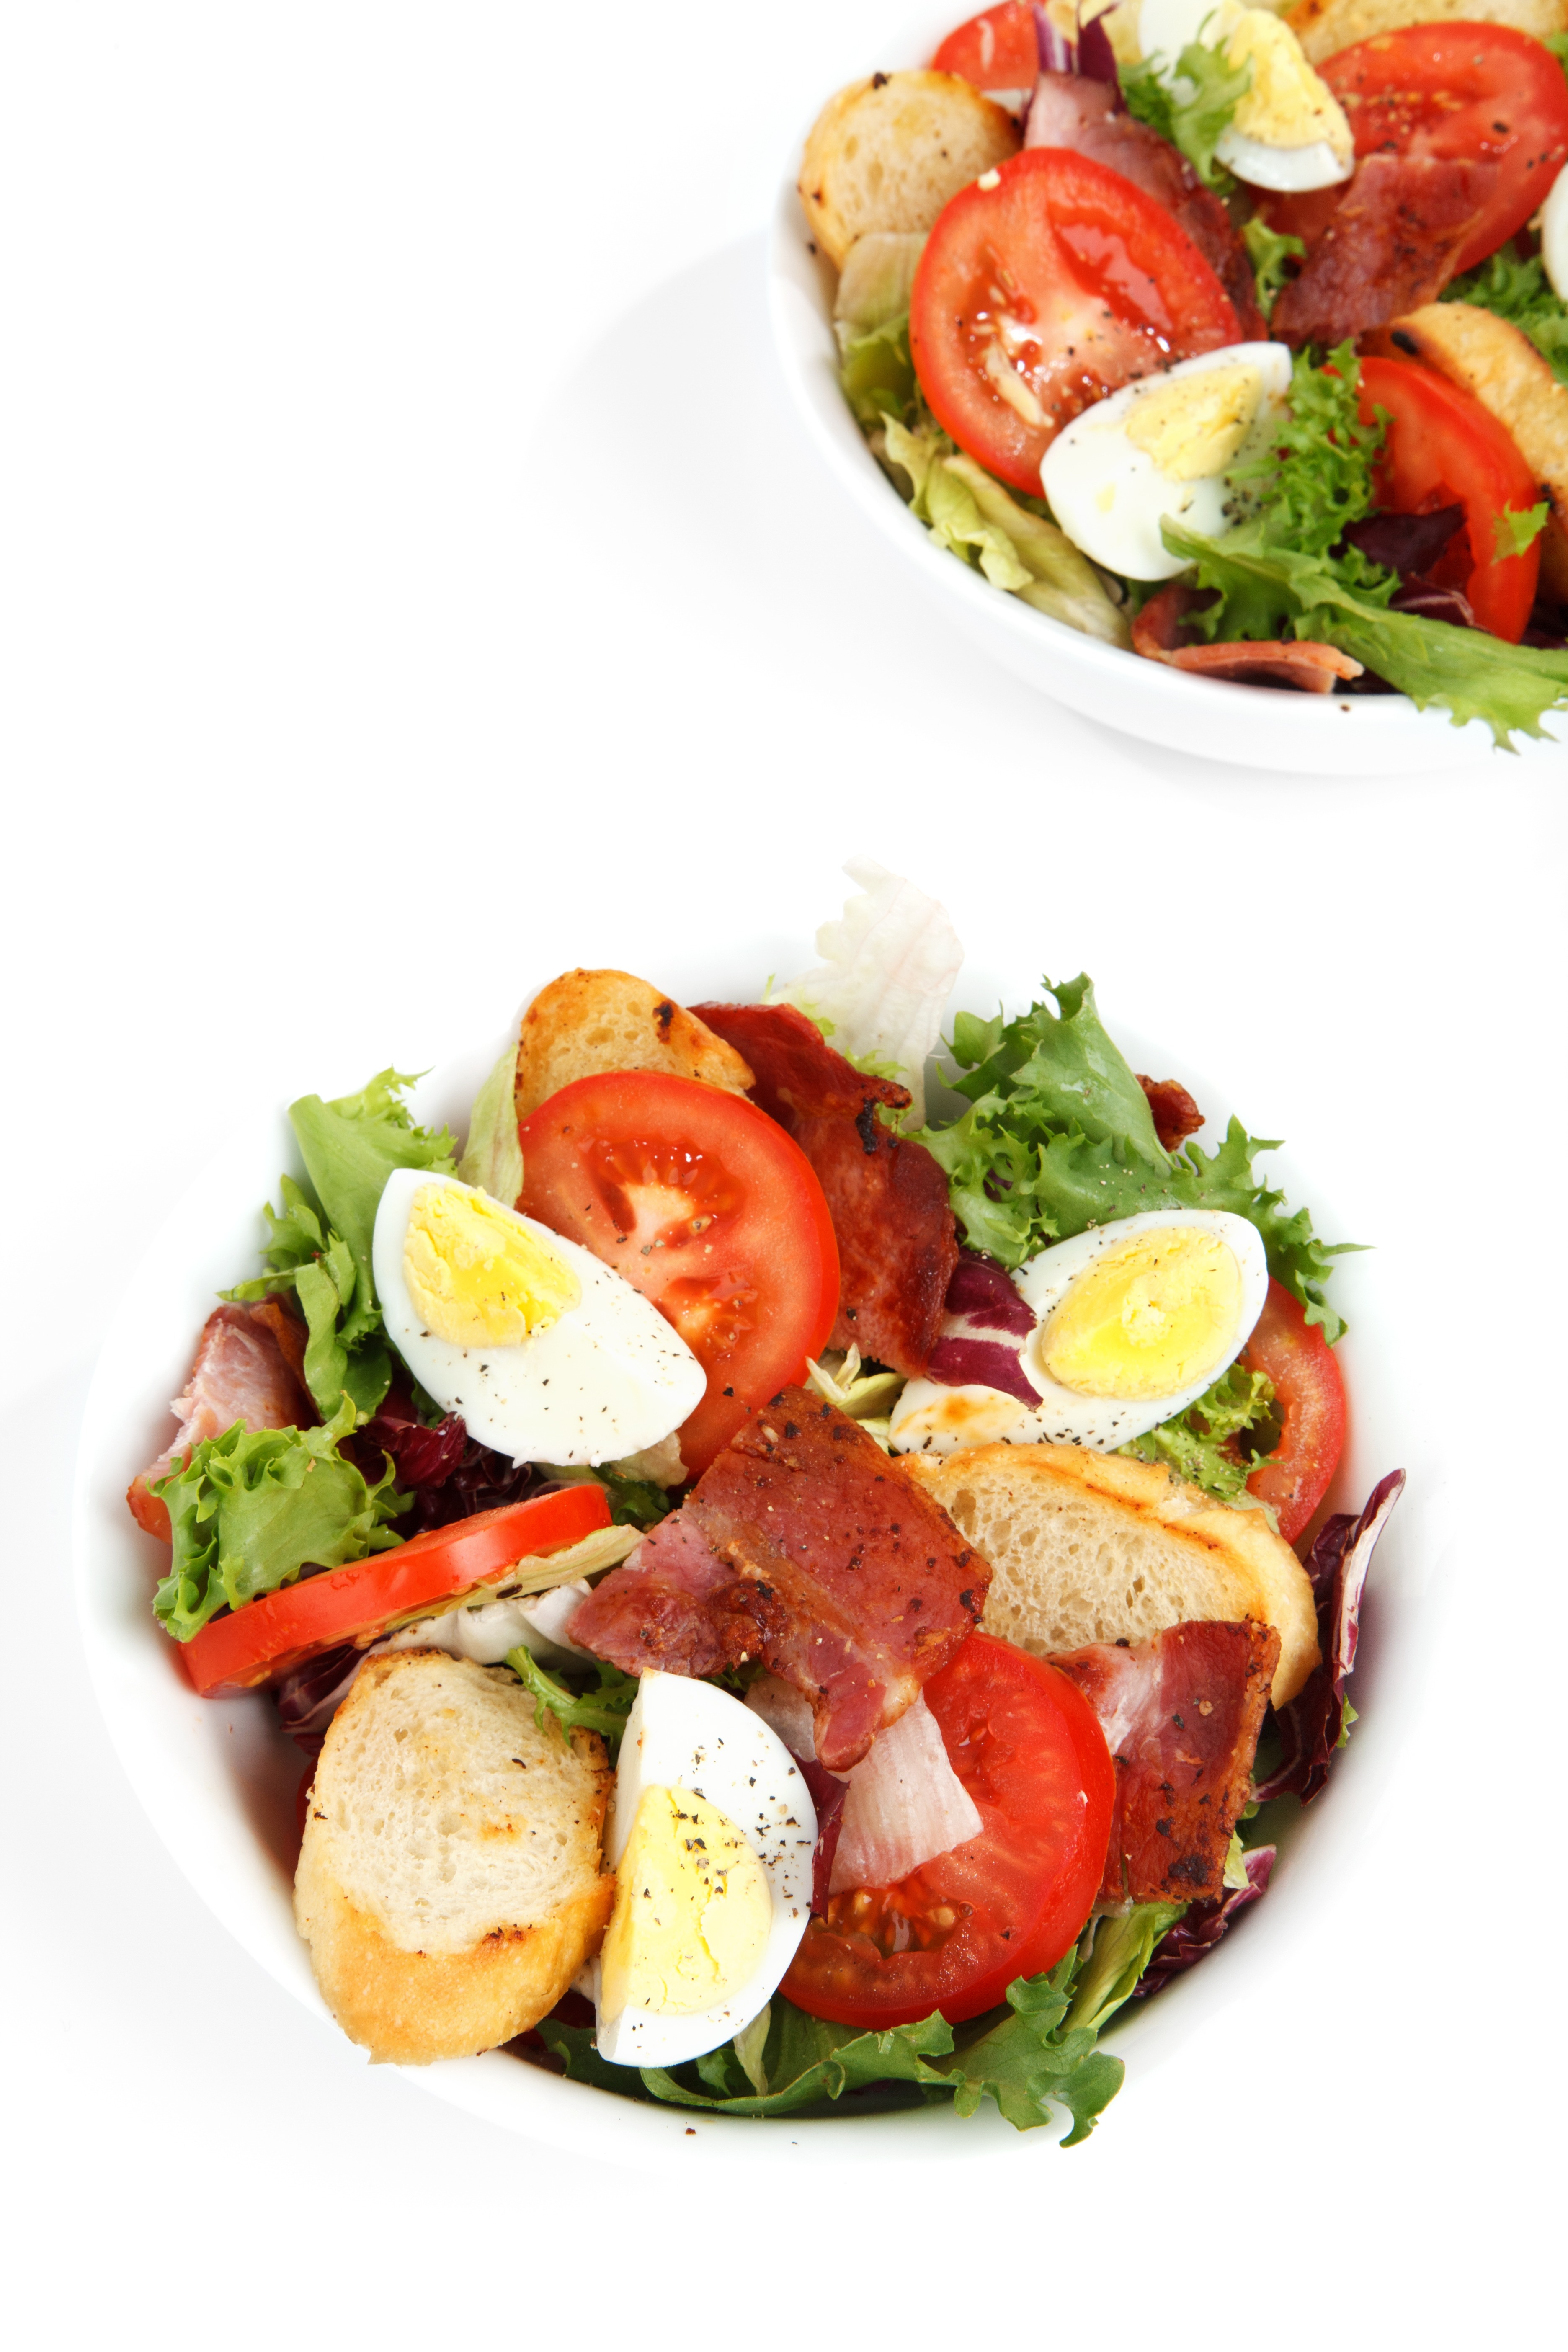
bowl, dish, meal, food, salad, green, produce, vegetable, fresh, breakfast, gourmet, healthy, snack, eat, lunch, cuisine, delicious, lettuce, egg, tomato, bacon, nutrition, diet, bruschetta, greek food, caesar salad, hors d oeuvre, greek salad, panzanella